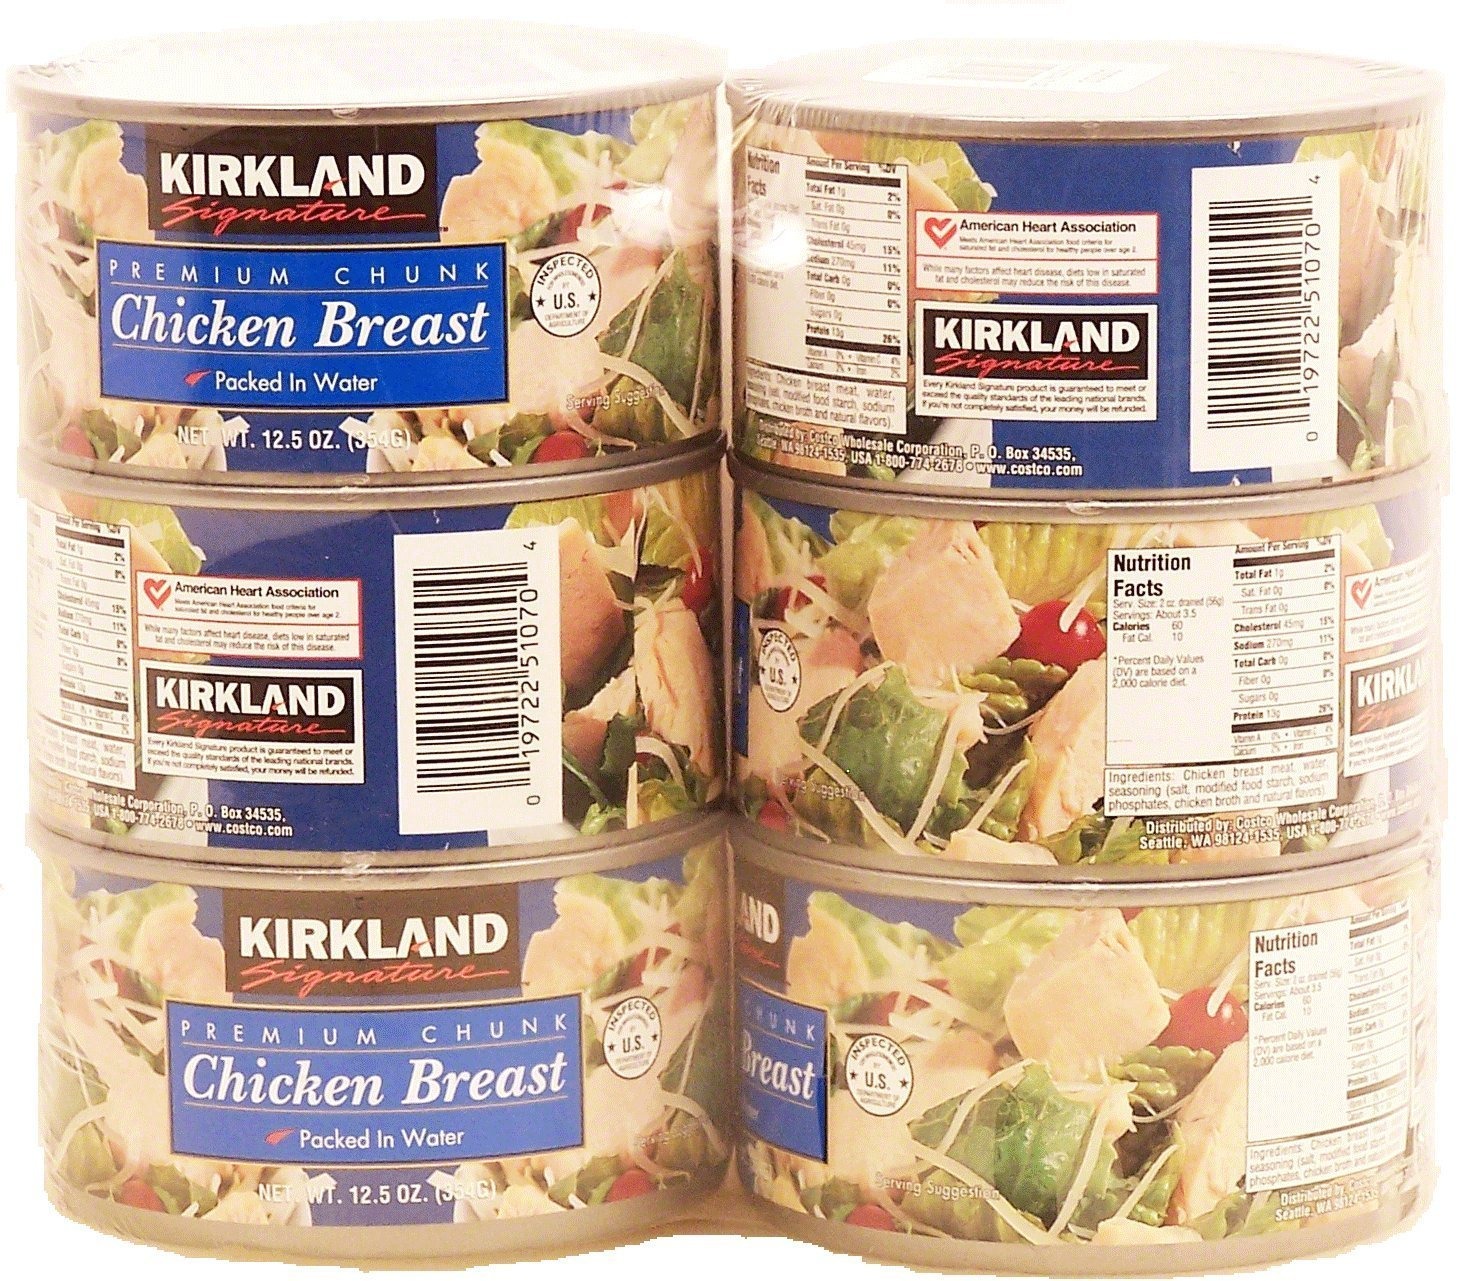
Item Name: Kirkland Signature Premium Chunk Chicken Breast Packed in Water, 12.5 Ounce, 6 Count
Bullet Point 1: 6 cans per order
Bullet Point 2: Use it for dips
Bullet Point 3: Use it tacos and pasta
Bullet Point 4: Use it burgers, soups
Bullet Point 5: Great taste
Value: 75.0
Unit: Ounce

Price: 19.59